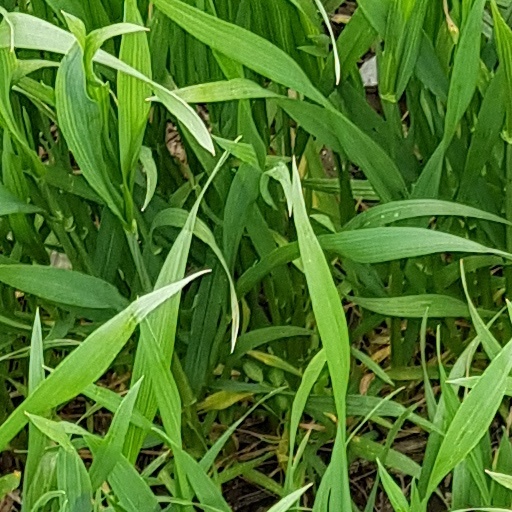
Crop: wheat